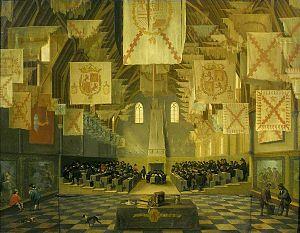
Les États de Hollande et de Frise-Occidentale est le nom d'un corps représentatif et législatif des villes, de la noblesse ainsi que des communautés rurales néerlandaises jusqu'en 1795, année où les Français envahissent les Provinces-Unies. Mieux structurée, plus populeuse et plus riche que les autres provinces, la Hollande se révèle être, à certains moments de l'histoire de la République néerlandaise, le pivot des décisions politiques, les États de Hollande supplantant de facto la suprématie de la Généralité à la tête de l'Union.